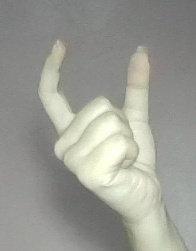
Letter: nun